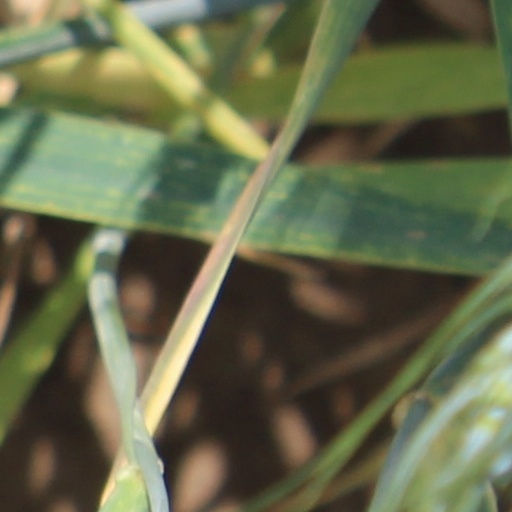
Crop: wheat